Claudia Fragapane

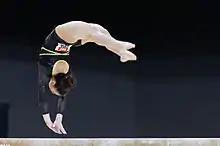
Fragapane on balance beam at the 2015 European Championships

Fragapane competed at the 2015 American Cup in Arlington, Texas. She struggled throughout the competition, counting numerous falls, and finished 9th. A week later, she competed at the English Artistic Gymnastics Championships in Loughborough, where she scored 54.900 all-around.